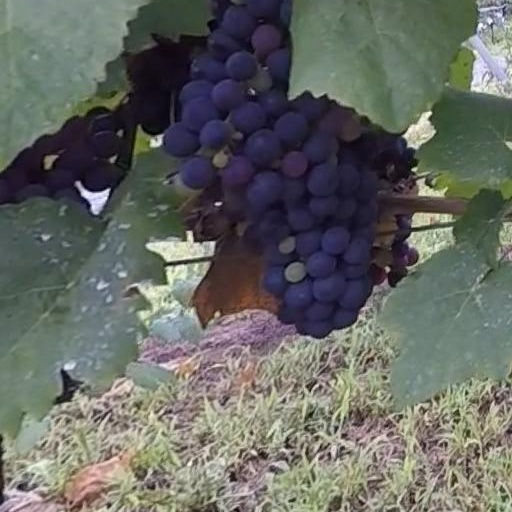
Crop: grape